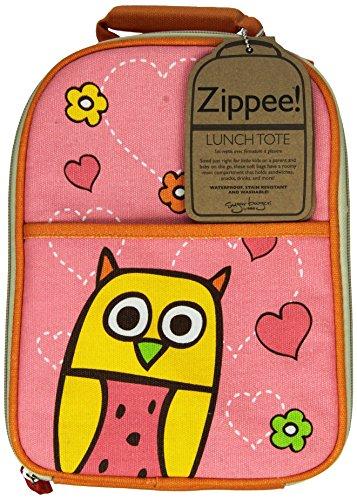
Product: Sugarbooger Zippee Lunch Tote, Hoot
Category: Toys & Games | Kids' Furniture, Décor & Storage | Backpacks & Lunch Boxes | Lunch Bags
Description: Exterior mesh pocket for additional snacks or smaller items.
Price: $18.99